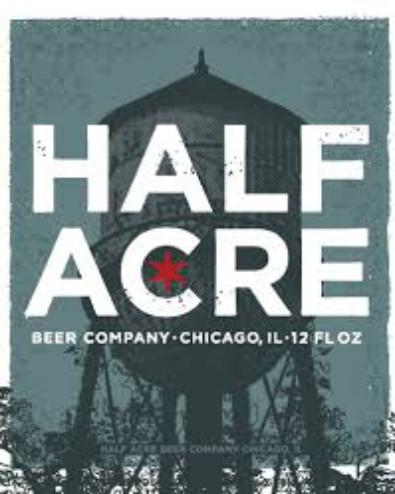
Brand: Half Acre
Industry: Food